Kreis Dirschau

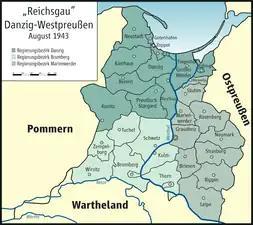
Reichsgau Danzig-West Prussia

In the spring of 1945 the Red Army occupied the district, which was then restored to Poland. In the following years, most of the German inhabitants were expelled.